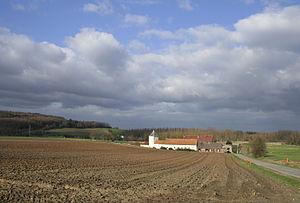
Spiennes (Belgique), ferme de la rue du Point du Jour.
Spiennes est une section de la ville belge de Mons, située en Région wallonne dans la province de Hainaut.